Acorna's People

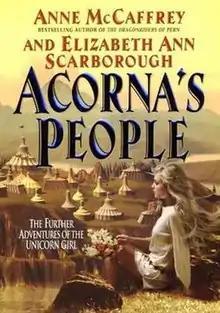
First edition

Acorna's People (1999) is a science fantasy novel by American writers Anne McCaffrey and Elizabeth Ann Scarborough. It is the third book published in the "Acorna Universe" series initiated by McCaffrey and Margaret Ball in "" (1997); McCaffrey and Scarborough have extended the series through ten books as of 2011.